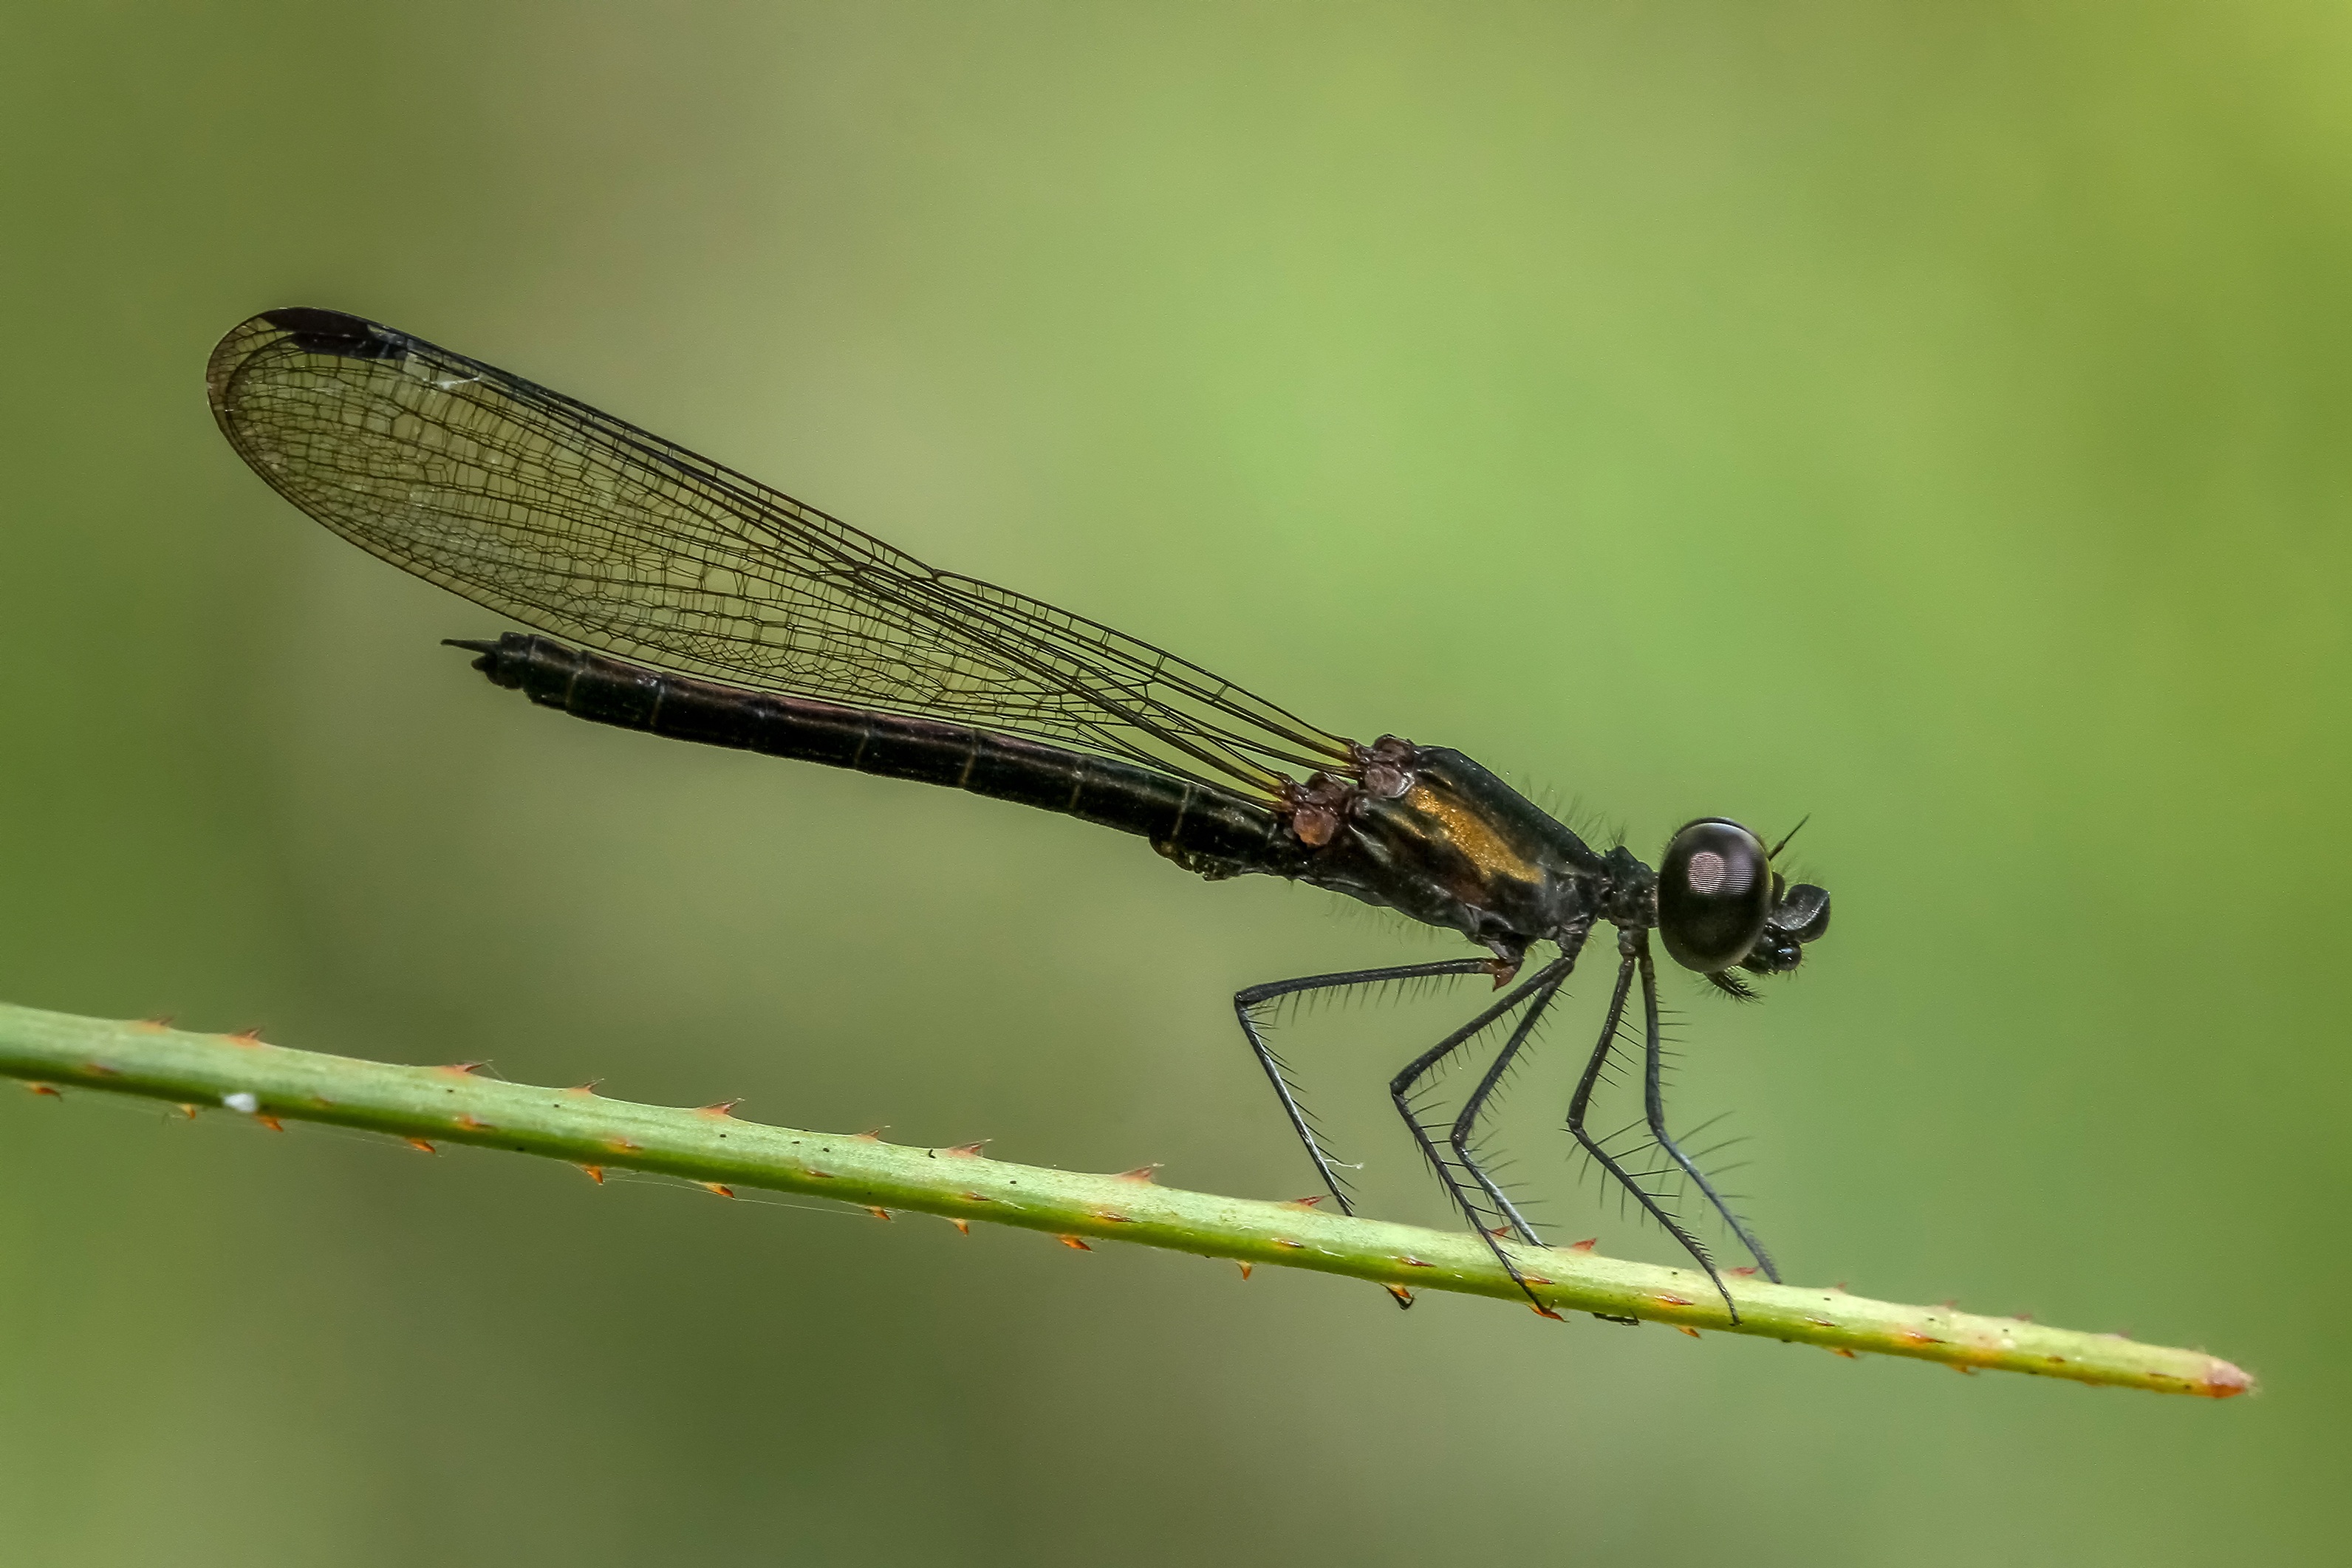
nature, wing, animal, wildlife, green, insect, macro, fauna, invertebrate, close up, dragonfly, damselfly, odonata, macro photography, arthropod, plant stem, dragonflies and damseflies, lycaenid, net winged insects